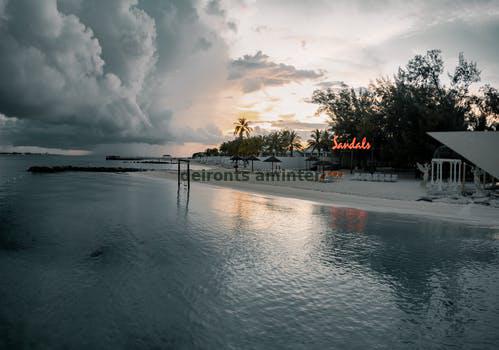
Label: Watermark